Michal Šimečka

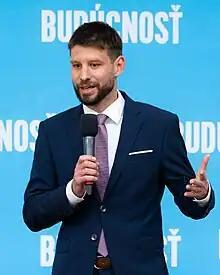
Šimečka in 2023

Michal Šimečka (born 10 May 1984) is a Slovak politician, journalist, and researcher, who served as a Vice-President of the European Parliament between 2022 and 2023. He also became a Member of the European Parliament between 2019 and 2023. In 2020, Šimečka was elected vice-president of the European political group Renew Europe. He is a co-founder of the social-liberal Progressive Slovakia party, leading it from 2022.